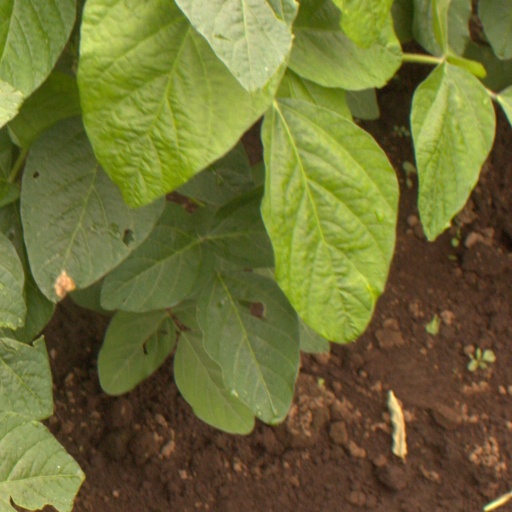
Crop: soybean